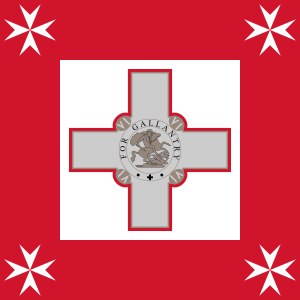
Maltas flag
Maltas gøs
Maltas flag er todelt, hvidt og rødt. I øvre venstre hjørne er et George kors med et rødt omrids. Flaget er et heraldisk flag da farverne hvid og rød er Maltas våbenskjold. Farverne og våbenet går langt tilbage i historien, dog ved man ikke præcist hvor langt tilbage. Det er dog muligt at føre farverne tilbage til normannergreven Roger af Sicilien som skal have haft et skjold delt i hvidt og rødt da han erobrede Malta i 1090. Farverne rød og hvid er også nært tilknyttet Malta gennem Johanniterordenens historie.